Marika Lindström

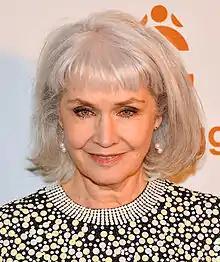
Marika Lindström

Marika Lindström (born 25 November 1946) is a Swedish actress who has appeared in numerous films in her native Sweden as well as appearing in TV shows such as "Emma åklagare" and "Tre kärlekar". Marika Lindström has long been a part of the ensemble at Stockholm City Theatre and was married to a Swedish actor, Ingvar Hirdwall. She acts in Vår tid är nu which is broadcast on SVT since 2017.